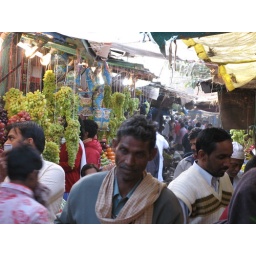
fruit market in ranchi